Iarla Ó Lionáird

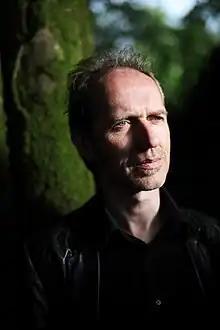
Iarla Ó Lionáird in Woodstock Gardens, Inistioge, County Kilkenny in August 2011

Iarla Ó Lionáird (born ) is an Irish singer and record producer. He sings in the traditional sean-nós style. He was a member of the Afro Celt Sound System and is a member of the Irish-American supergroup The Gloaming. He has recorded several solo albums for Real World Records. He appeared in the 2015 film "Brooklyn" singing an a cappella version of the Irish song "Casadh an tSúgáin".